Kittiwake

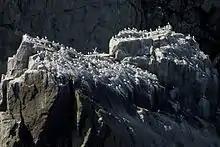
Black-legged kittiwake colony on Big Koniuji, Shumagin Islands

The kittiwakes (genus Rissa) are two closely related seabird species in the gull family Laridae, the black-legged kittiwake ("Rissa tridactyla") and the red-legged kittiwake ("Rissa brevirostris"). The epithets "black-legged" and "red-legged" are used to distinguish the two species in North America, but in Europe, where "Rissa brevirostris" is not found, the black-legged kittiwake is often known simply as kittiwake. The name is derived from its call, a shrill 'kittee-wa-aaake, kitte-wa-aaake'. The genus name "Rissa" is from the Icelandic name "Rita" for the black-legged kittiwake.